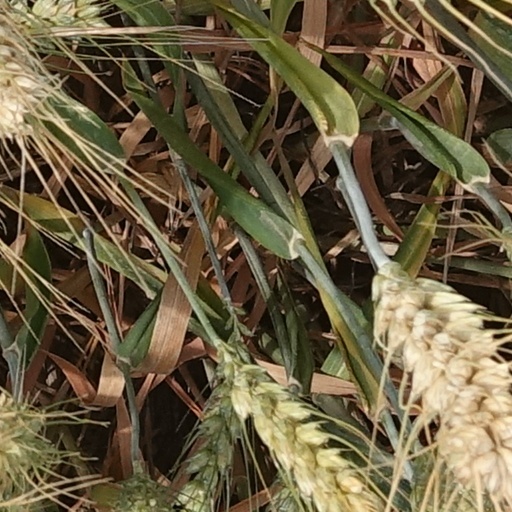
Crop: wheat